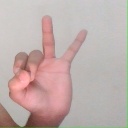
अक्षर: ण